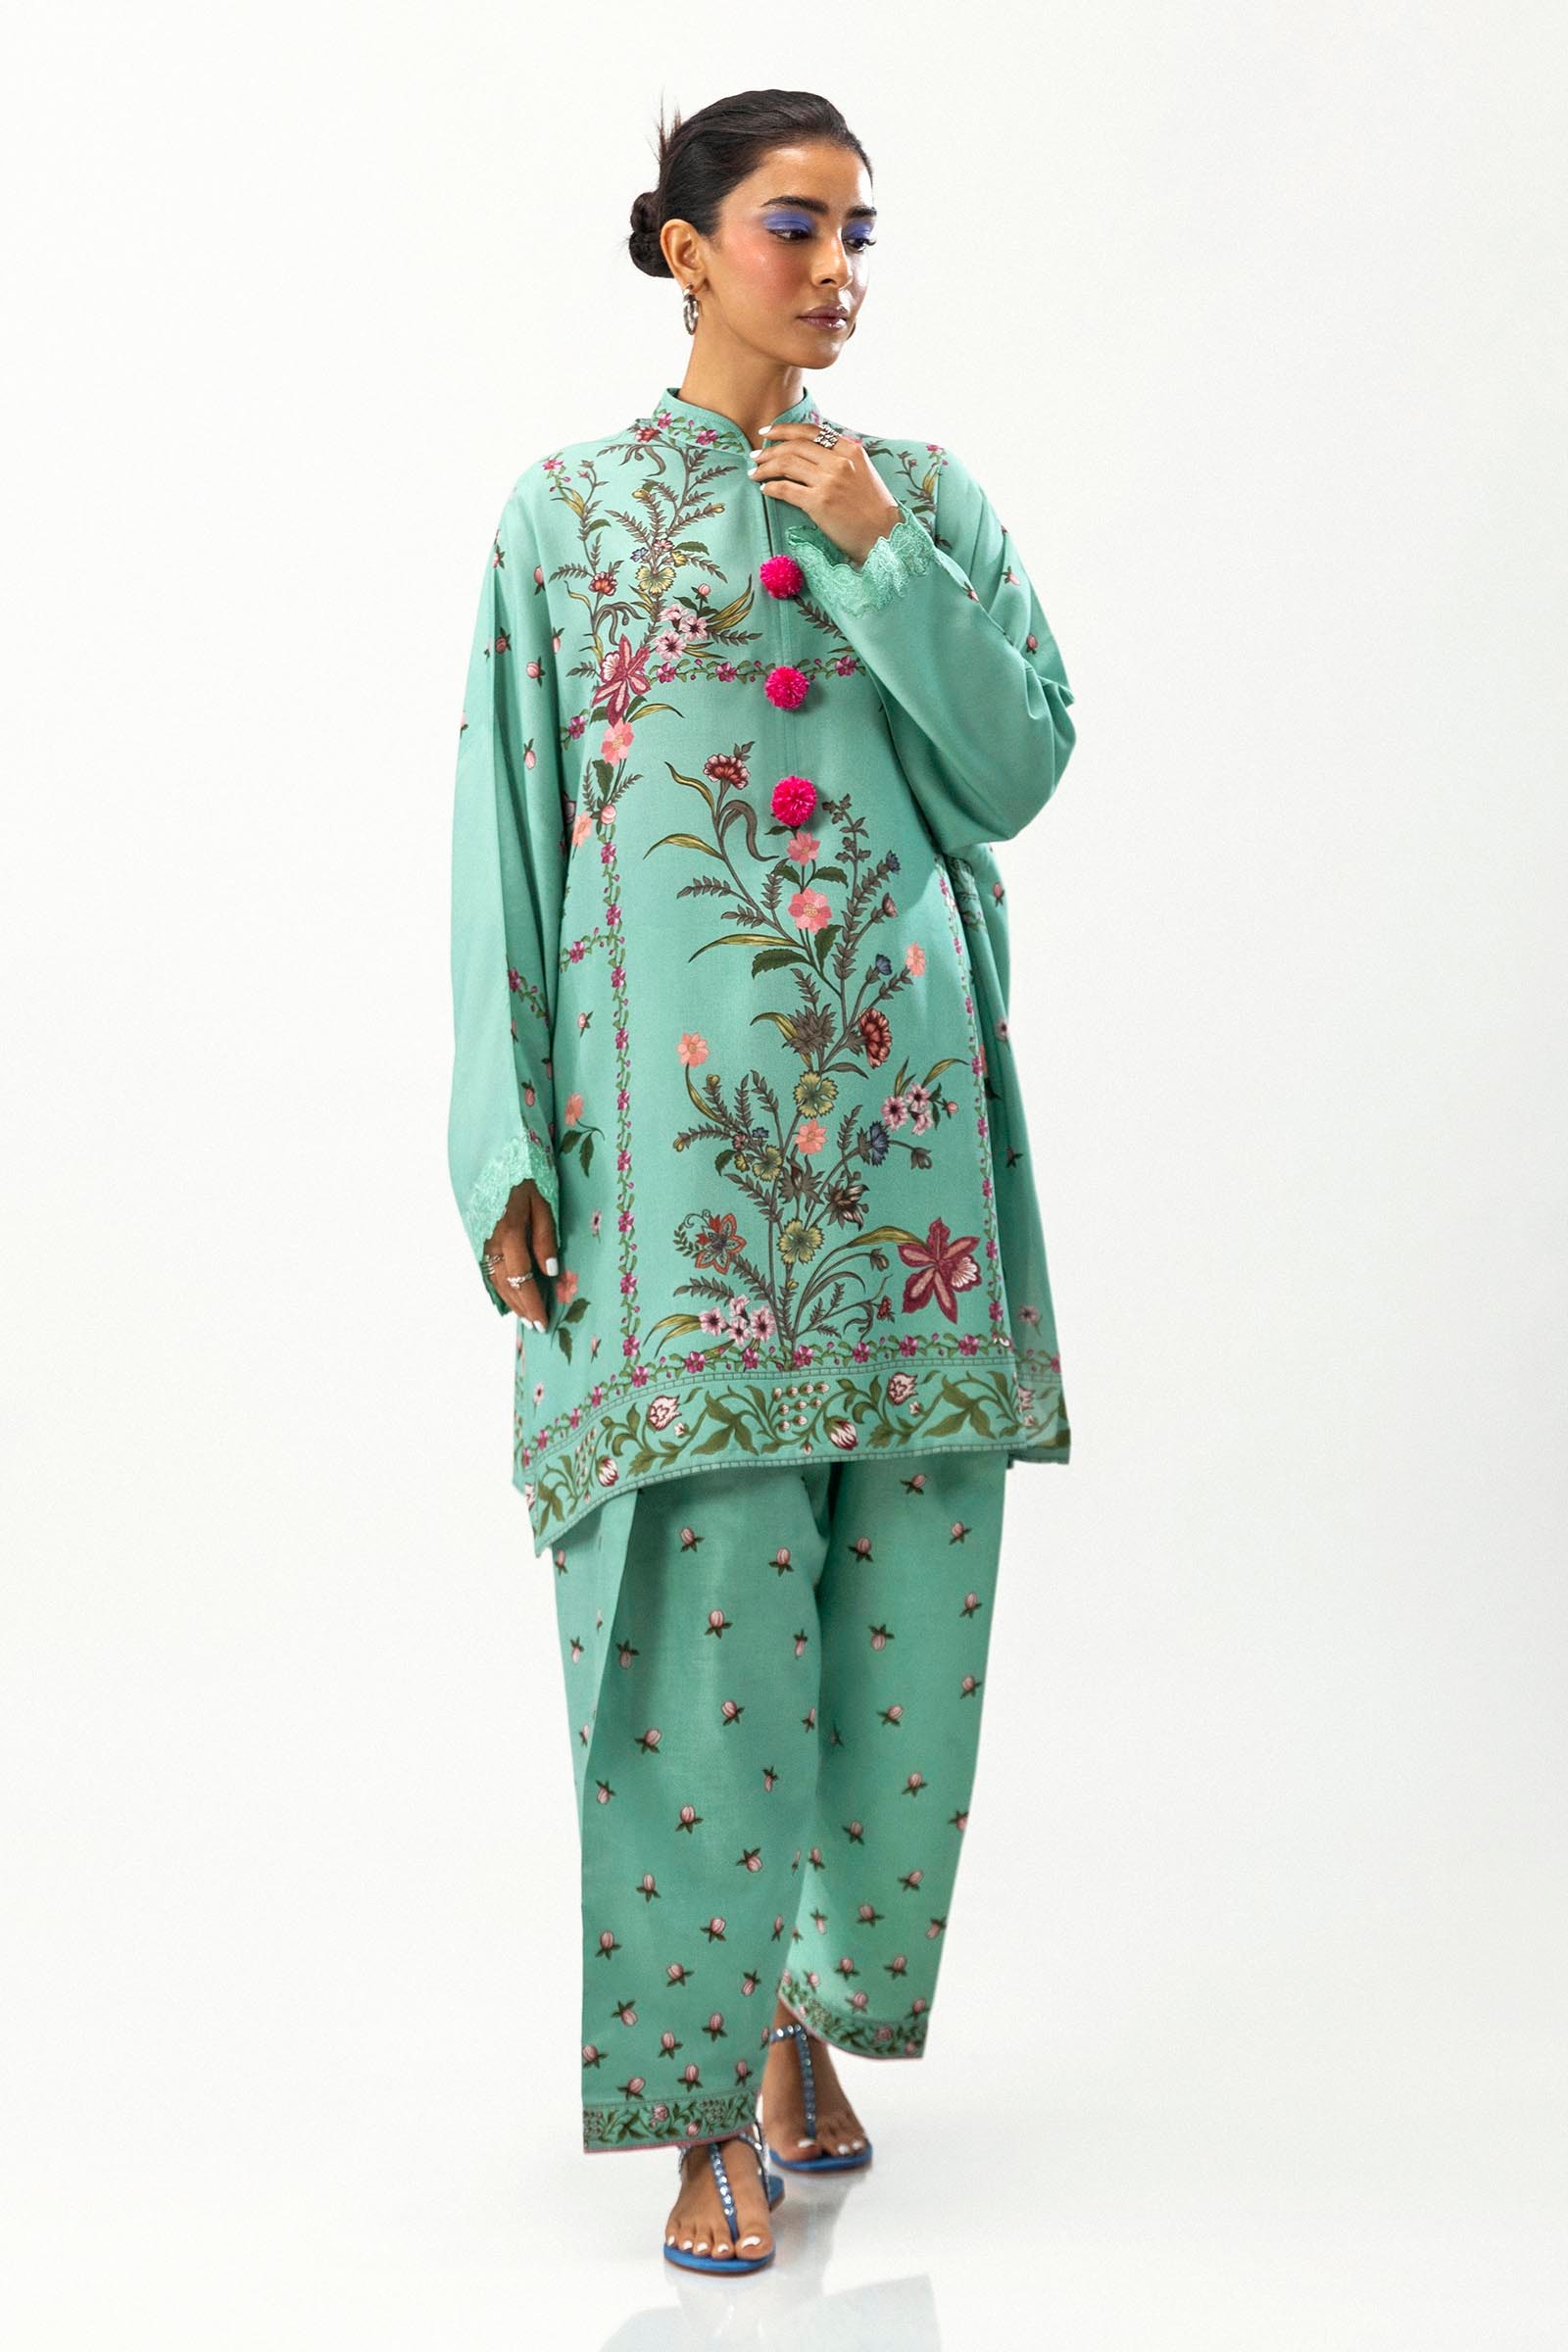
mint multi embroidered cotton tunic pants